Spade bit (horse)

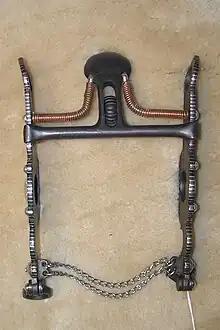
A spade bit

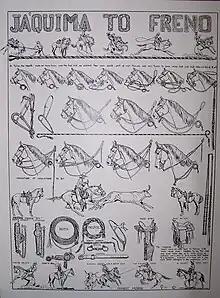
A poster illustrating the process of training a spade bit horse

The spade bit is a historic vaquero design for a type of curb bit with straight, highly decorated shanks and a mouthpiece that includes a straight bar, a narrow port with a cricket, and a "spoon," a flat, partly rounded plate affixed above the port, supported by braces on either side. Considered a highly technical piece of equipment to be used only on a finished horse, the spade bit is a refined tool that experts compare to driving a sports car in its ability to convey precise commands to the horse. Not all horses have the conformation or temperament to become a finished spade bit horse, a process that takes a number of years and is seldom complete until a horse has at least five years of training under saddle.